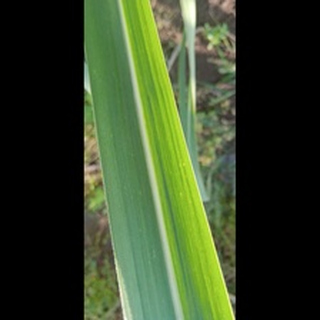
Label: healthy_sugarcane